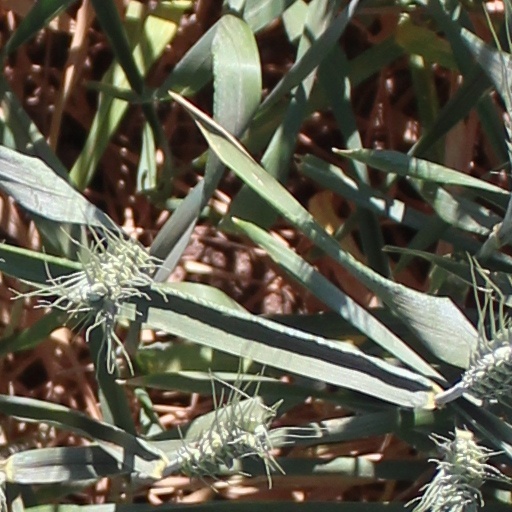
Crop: wheat